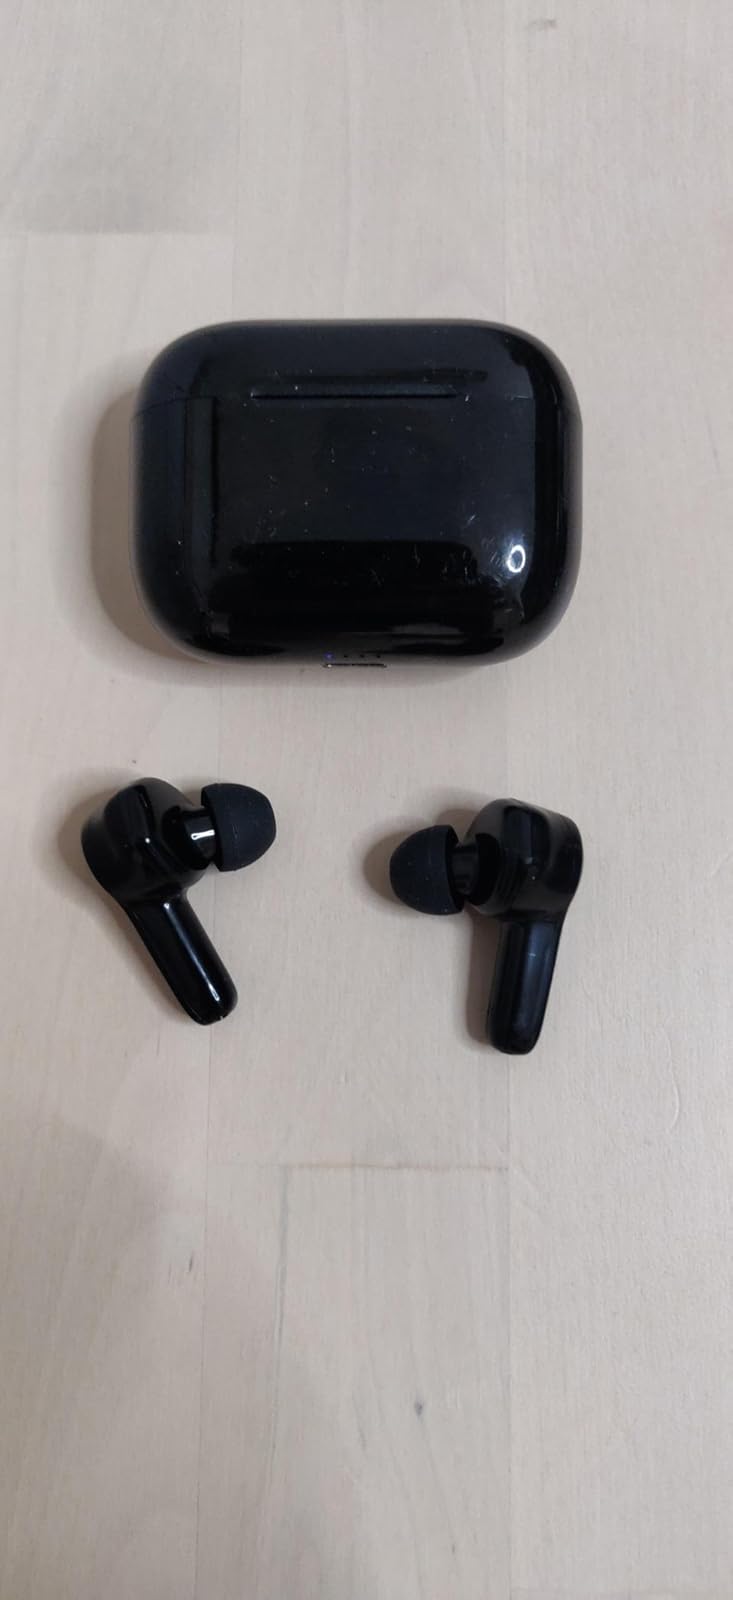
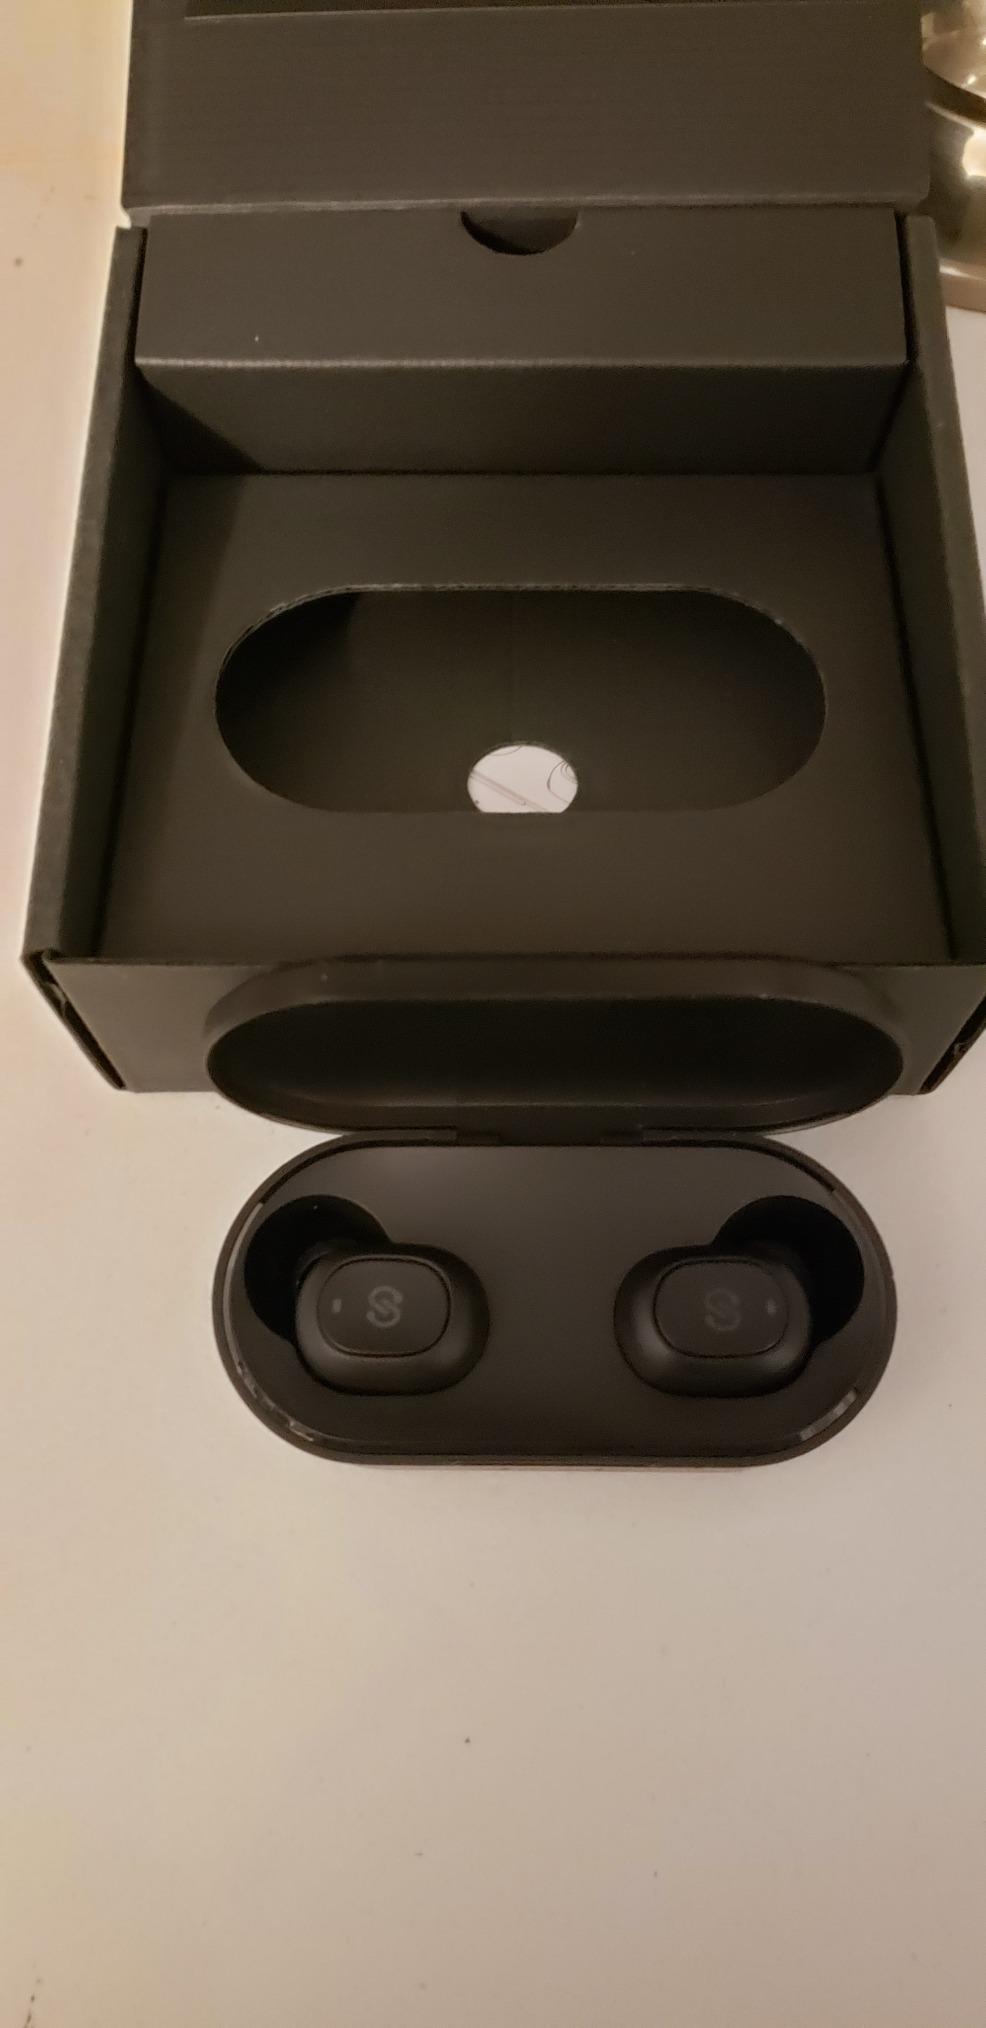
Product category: earbuds
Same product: no